PennEast Pipeline

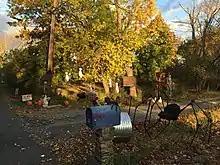
A Halloween display from one resident along the proposed route. The display includes a “Stop the Pipeline” lawn sign, and a hand-painted “Here Lies PennEast” sign.

There has been a considerable public pushback regarding the proposal for the pipeline. The first community meetings were organized by Berks Gas Truth. The most vocal have formed the group Stop the PennEast Pipeline. This group has created a website encouraging residents of the affected towns (see the ‘Route’ section above) to argue against the project. On this website, they propose that the pipeline is not needed, and the construction and the pipeline itself would pose a risk to wildlife and waterways. They also suggest that the pipeline would disrupt various cultural and recreational aspects of the communities that would be affected by the pipeline.